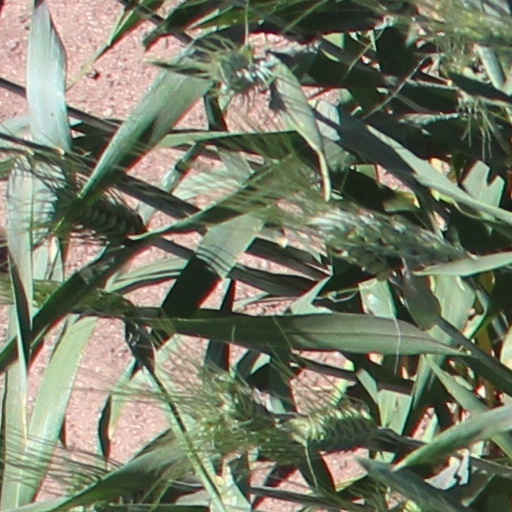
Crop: wheat